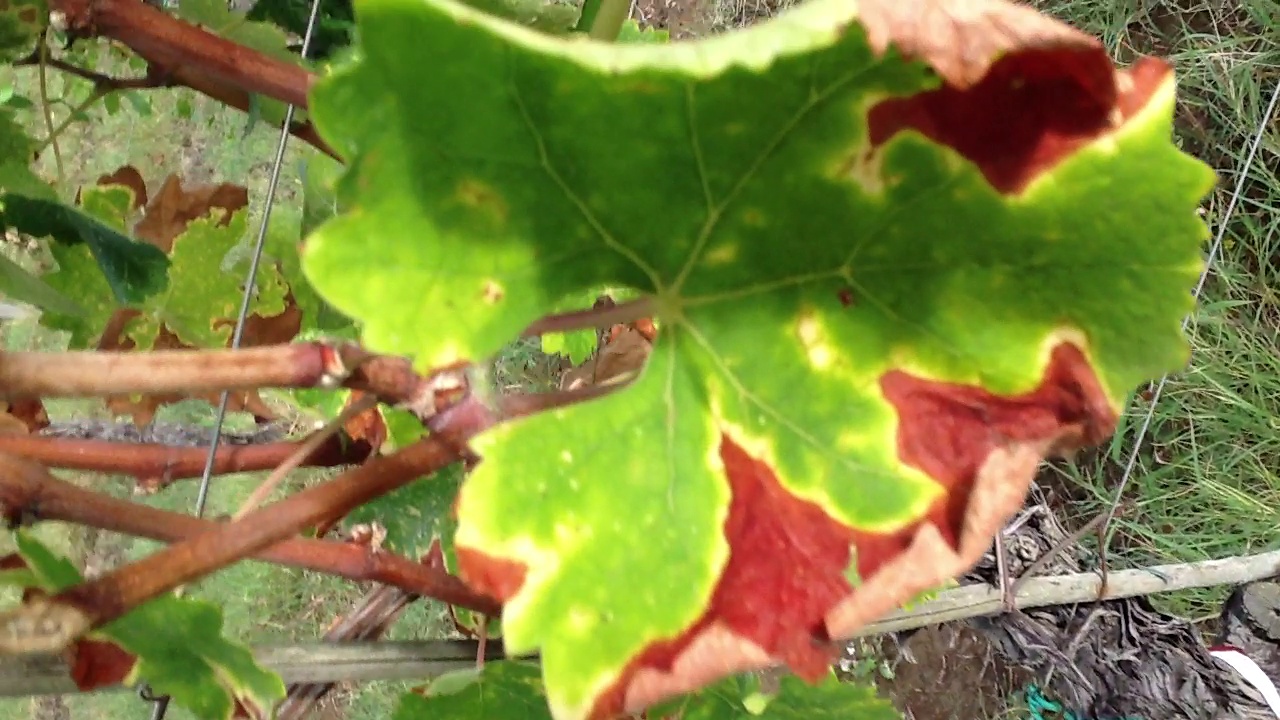
Label: esca